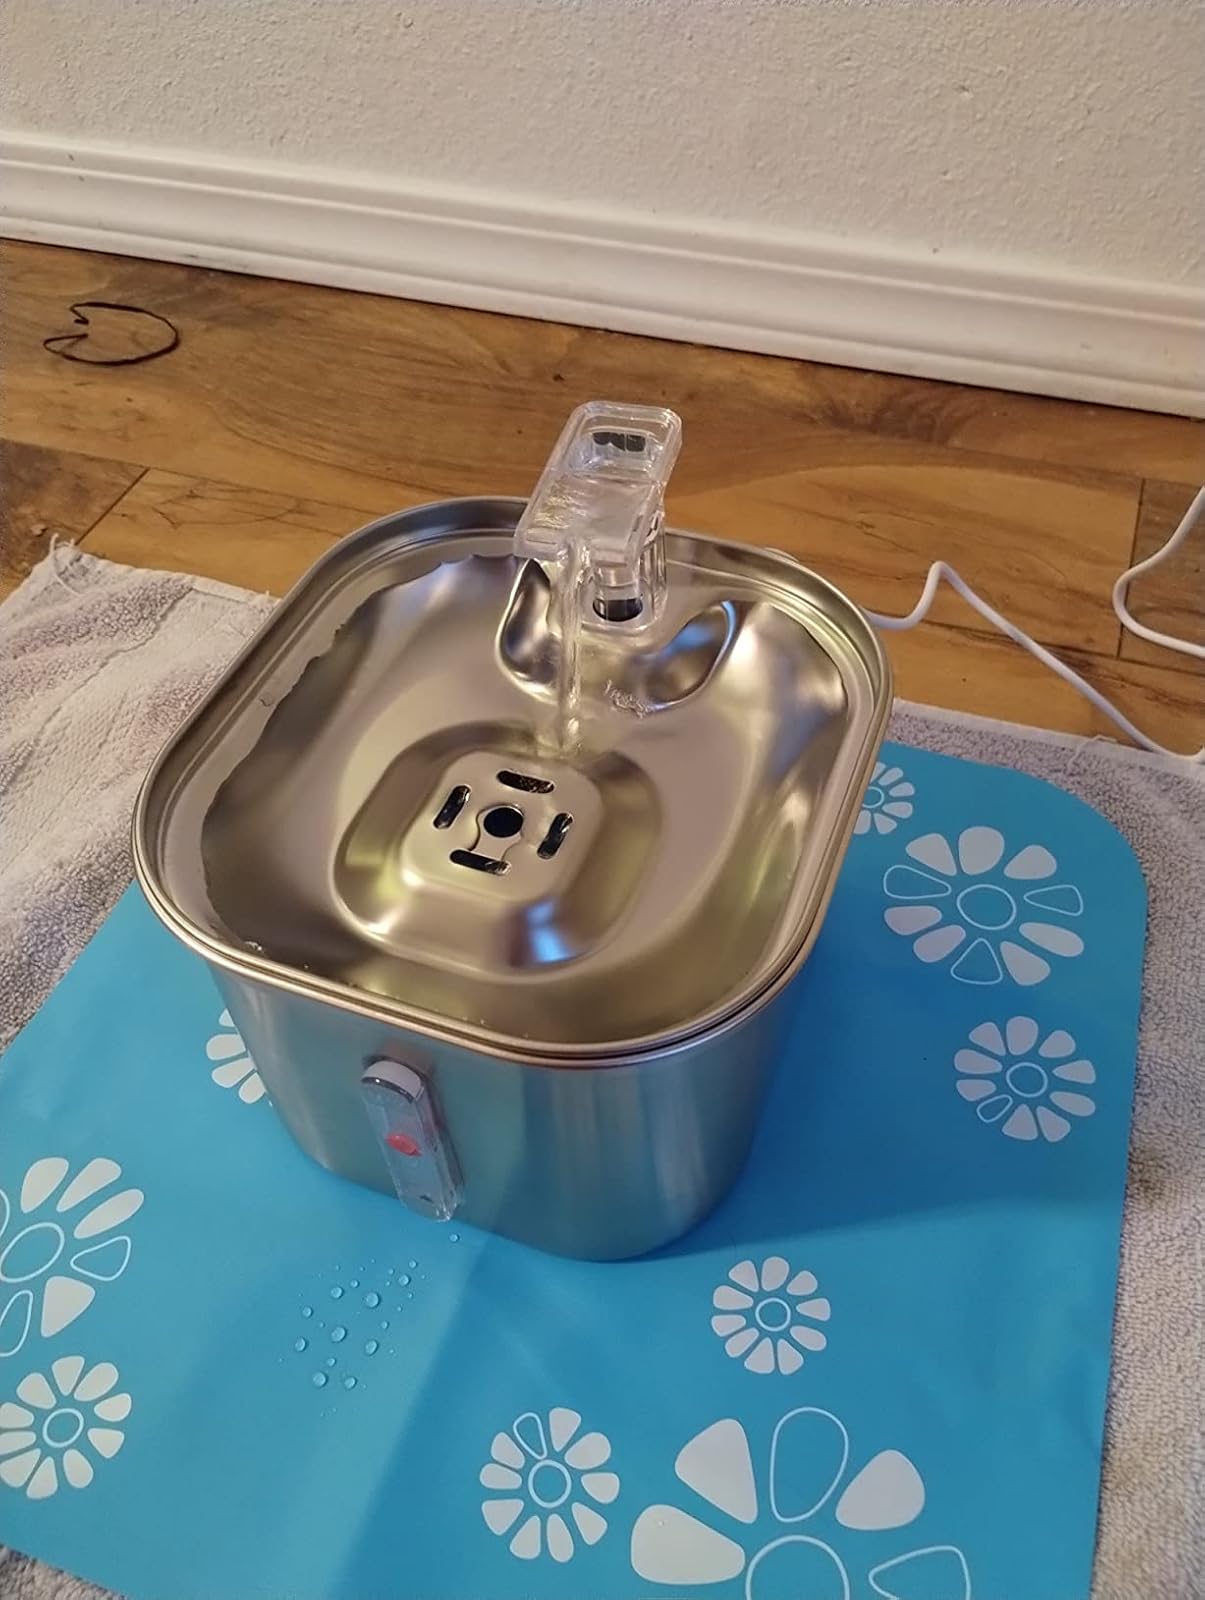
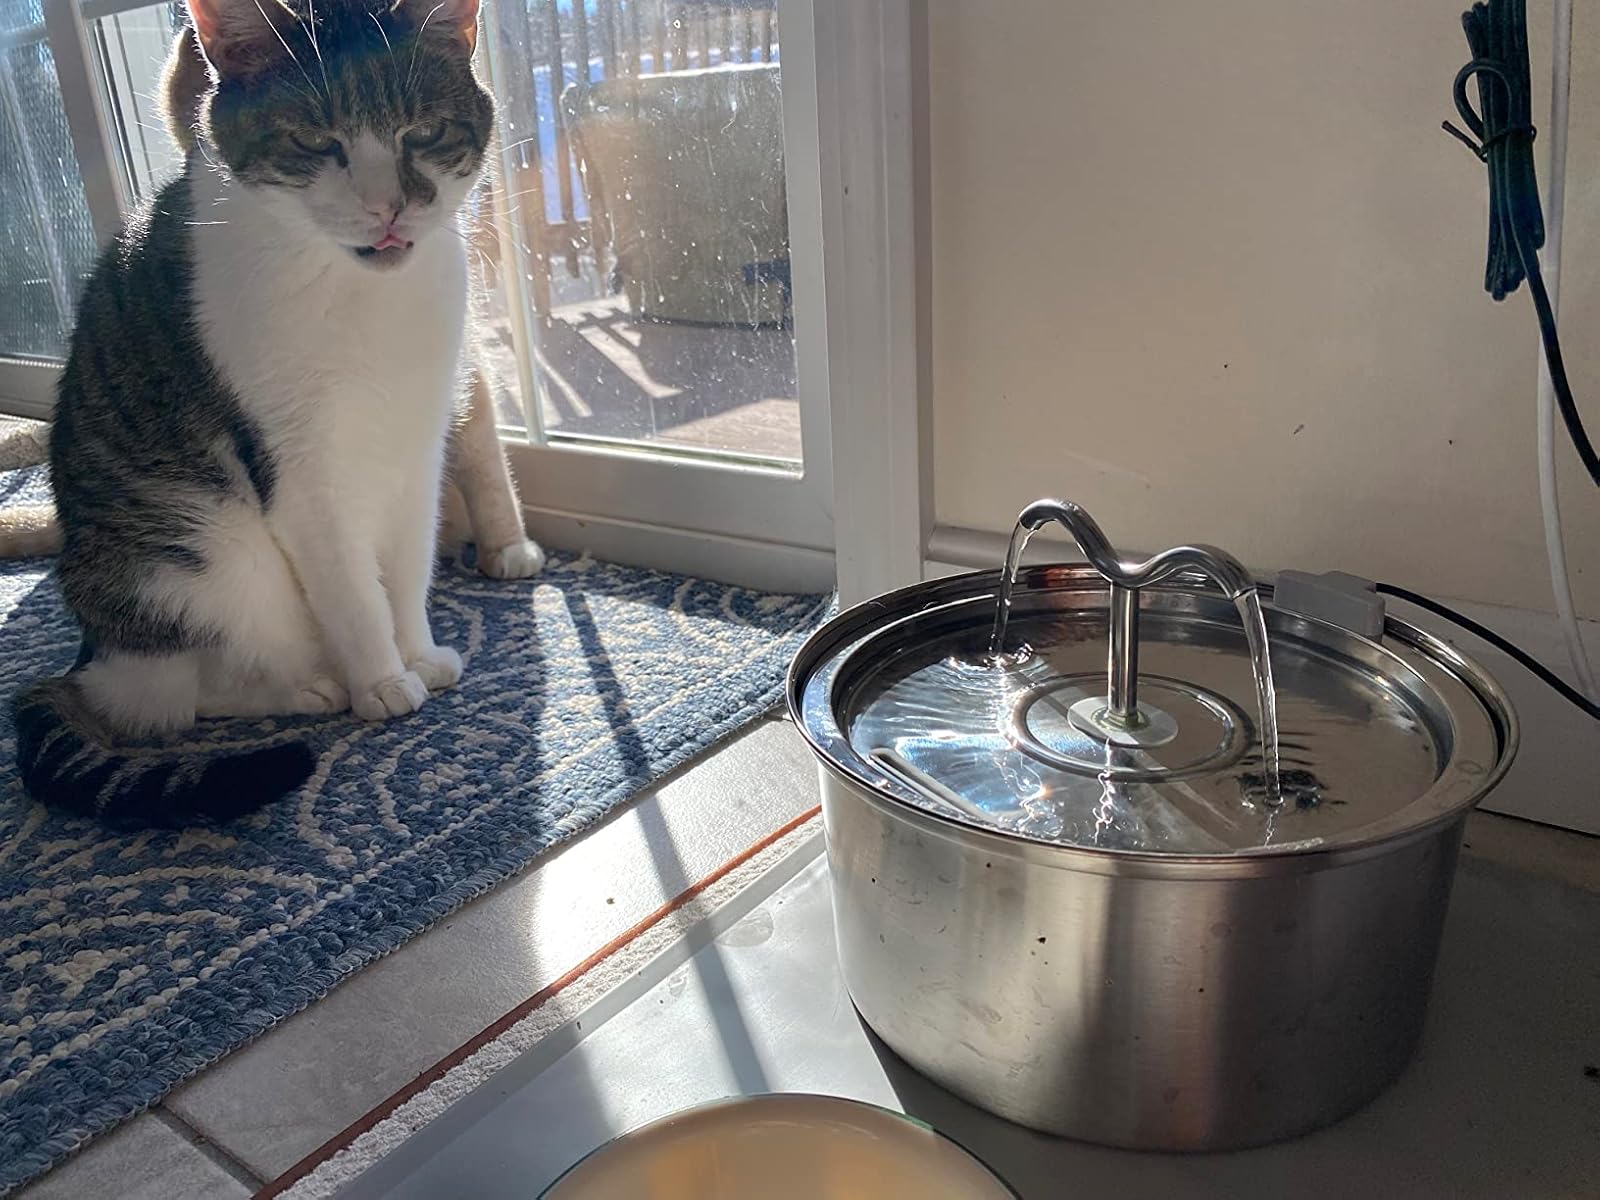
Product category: items_bowl
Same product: no